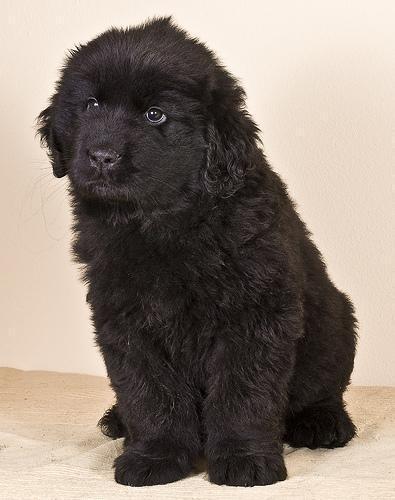
Newfoundland